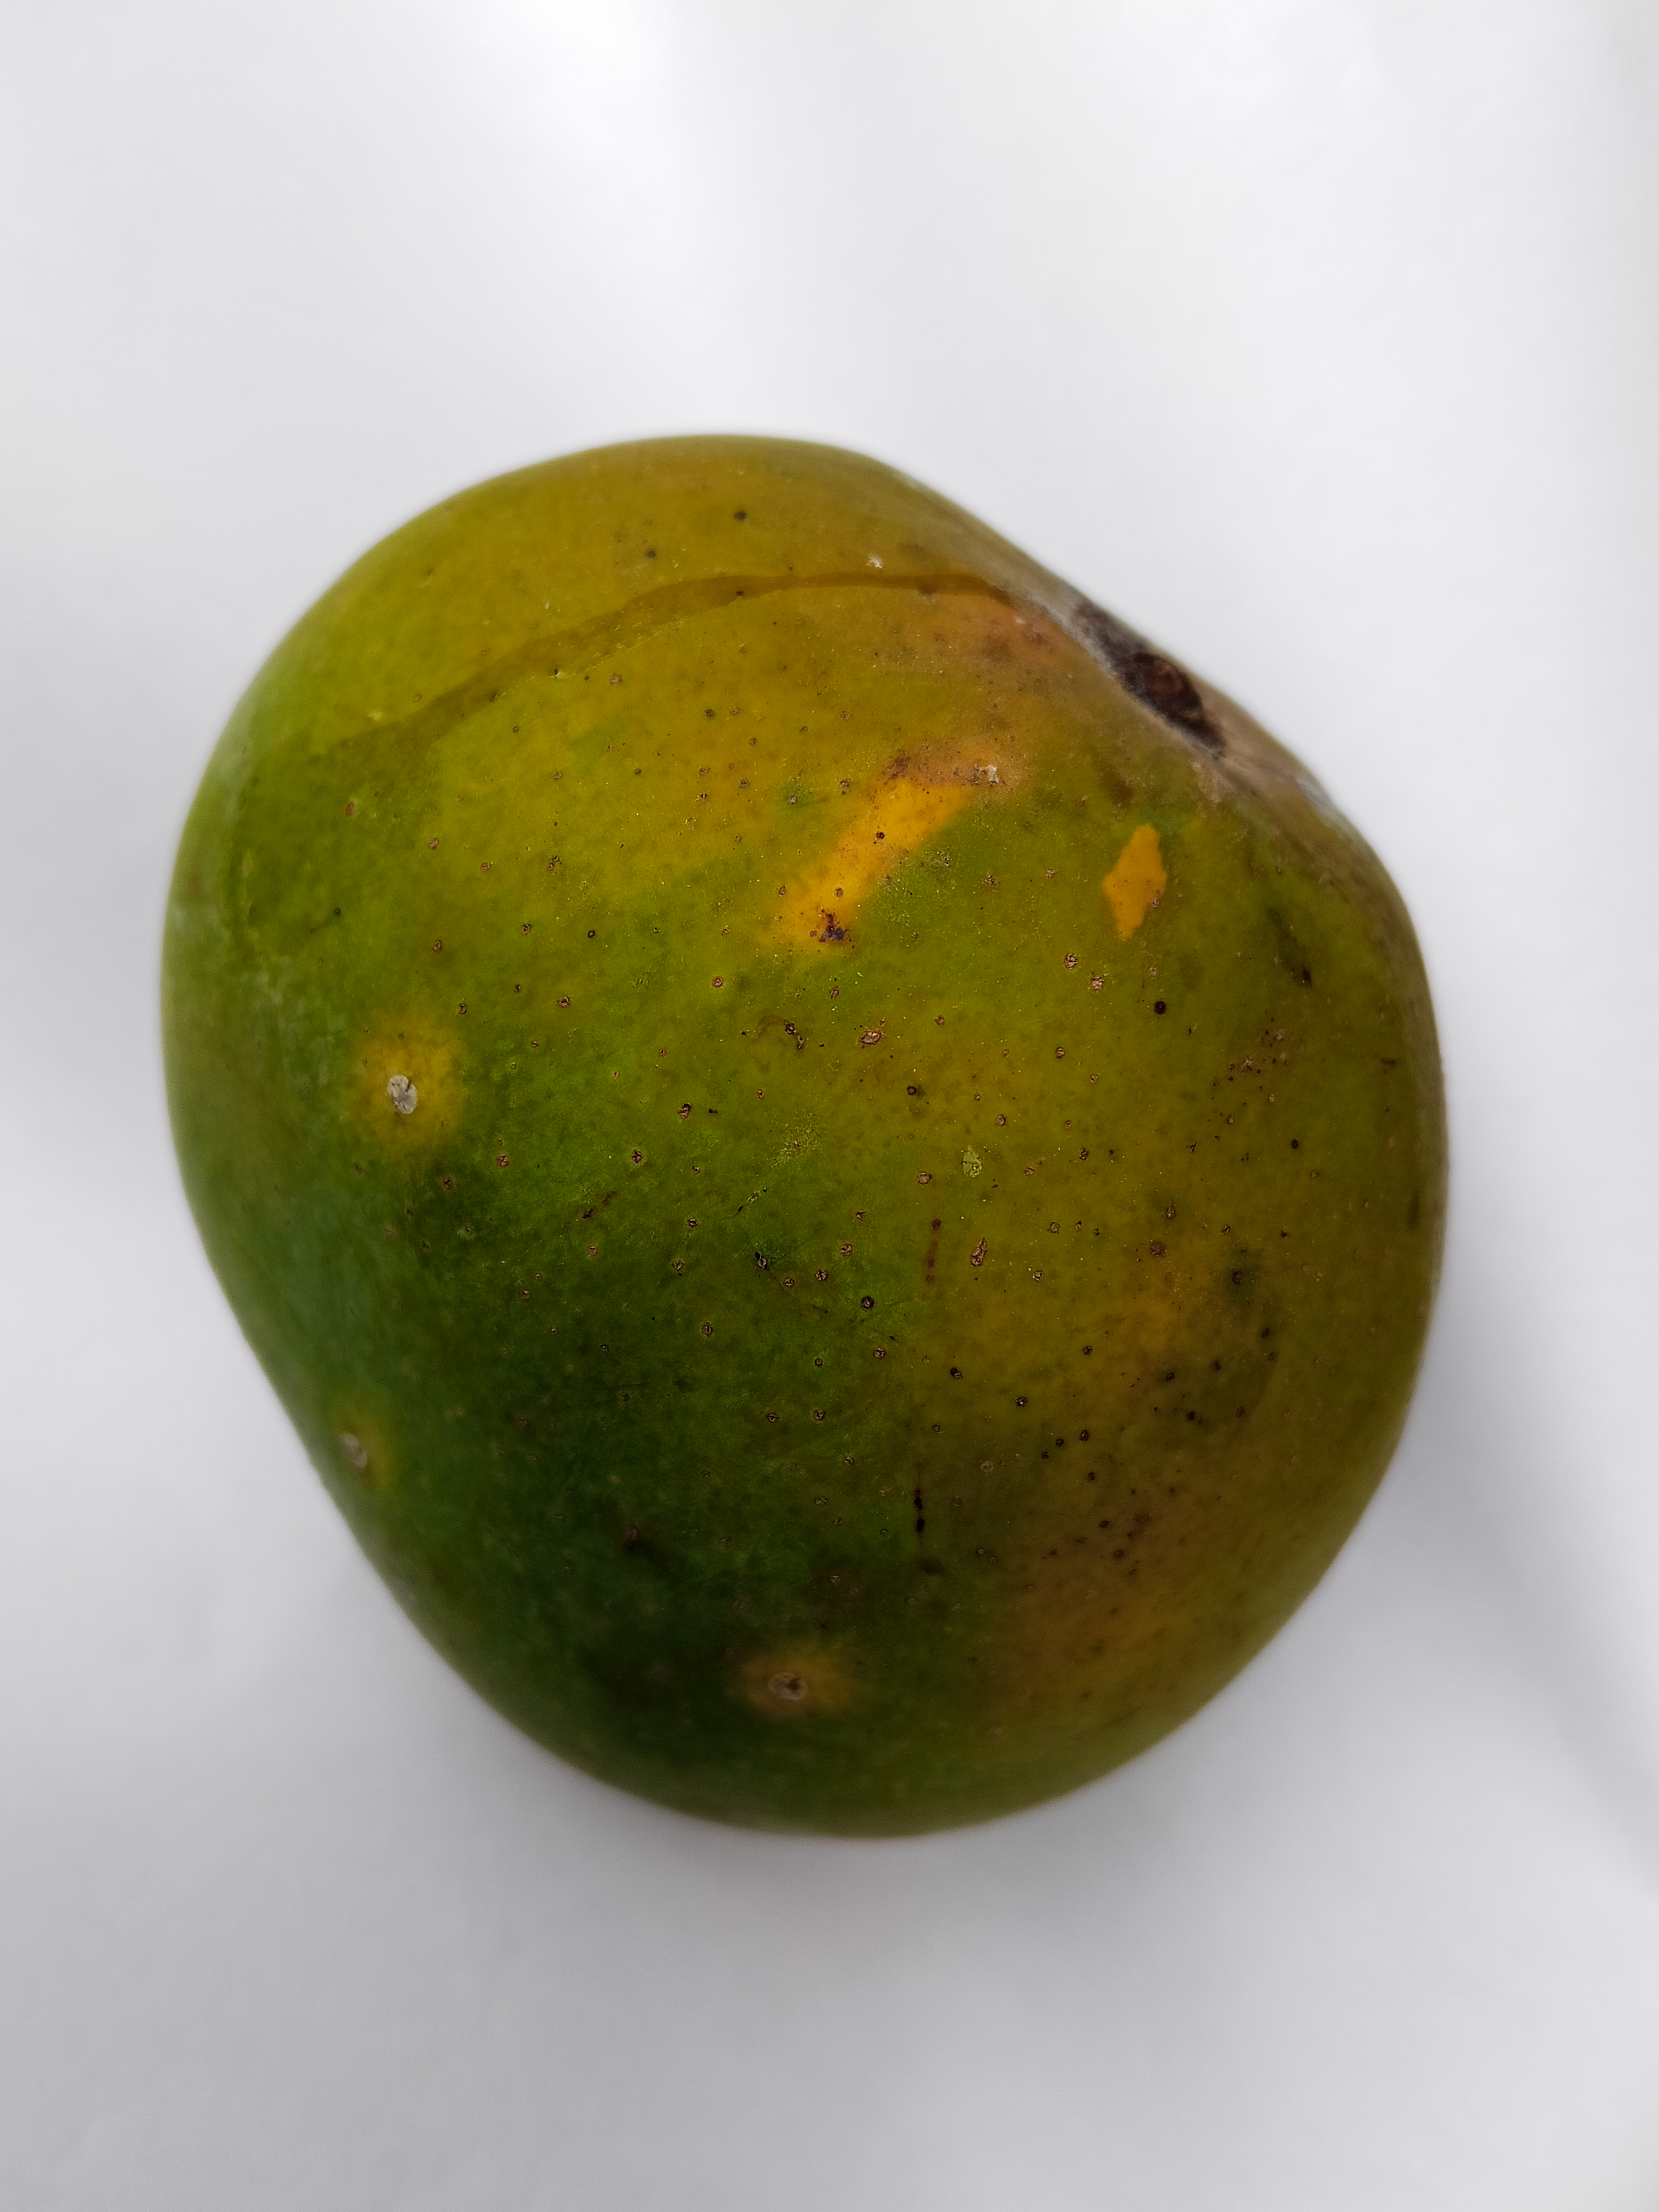
Mango variety: Himsagar